Jōmon period

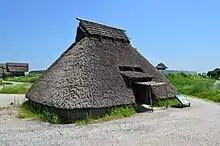
Reconstruction of a Yayoi period house in Kyushu

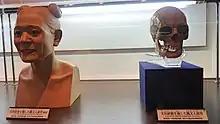
Forensic reconstruction from a local Niigata Jōmon sample

This period saw a rise in complexity in the design of pit-houses, the most commonly used method of housing at the time, with some even having paved stone floors. A study in 2015 found that this form of dwelling continued up until the Satsumon culture. Using archaeological data on pollen count, this phase is the warmest of all the phases. By the end of this phase the warm climate starts to enter a cooling trend.